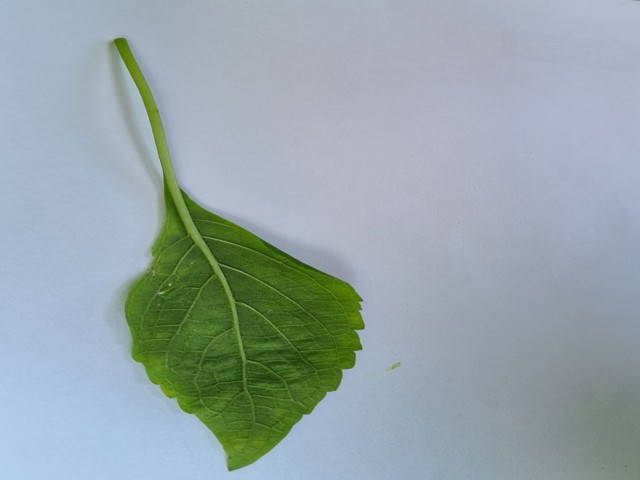
Plant: ramtulsi